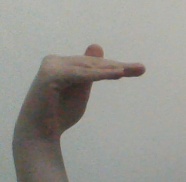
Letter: khaa